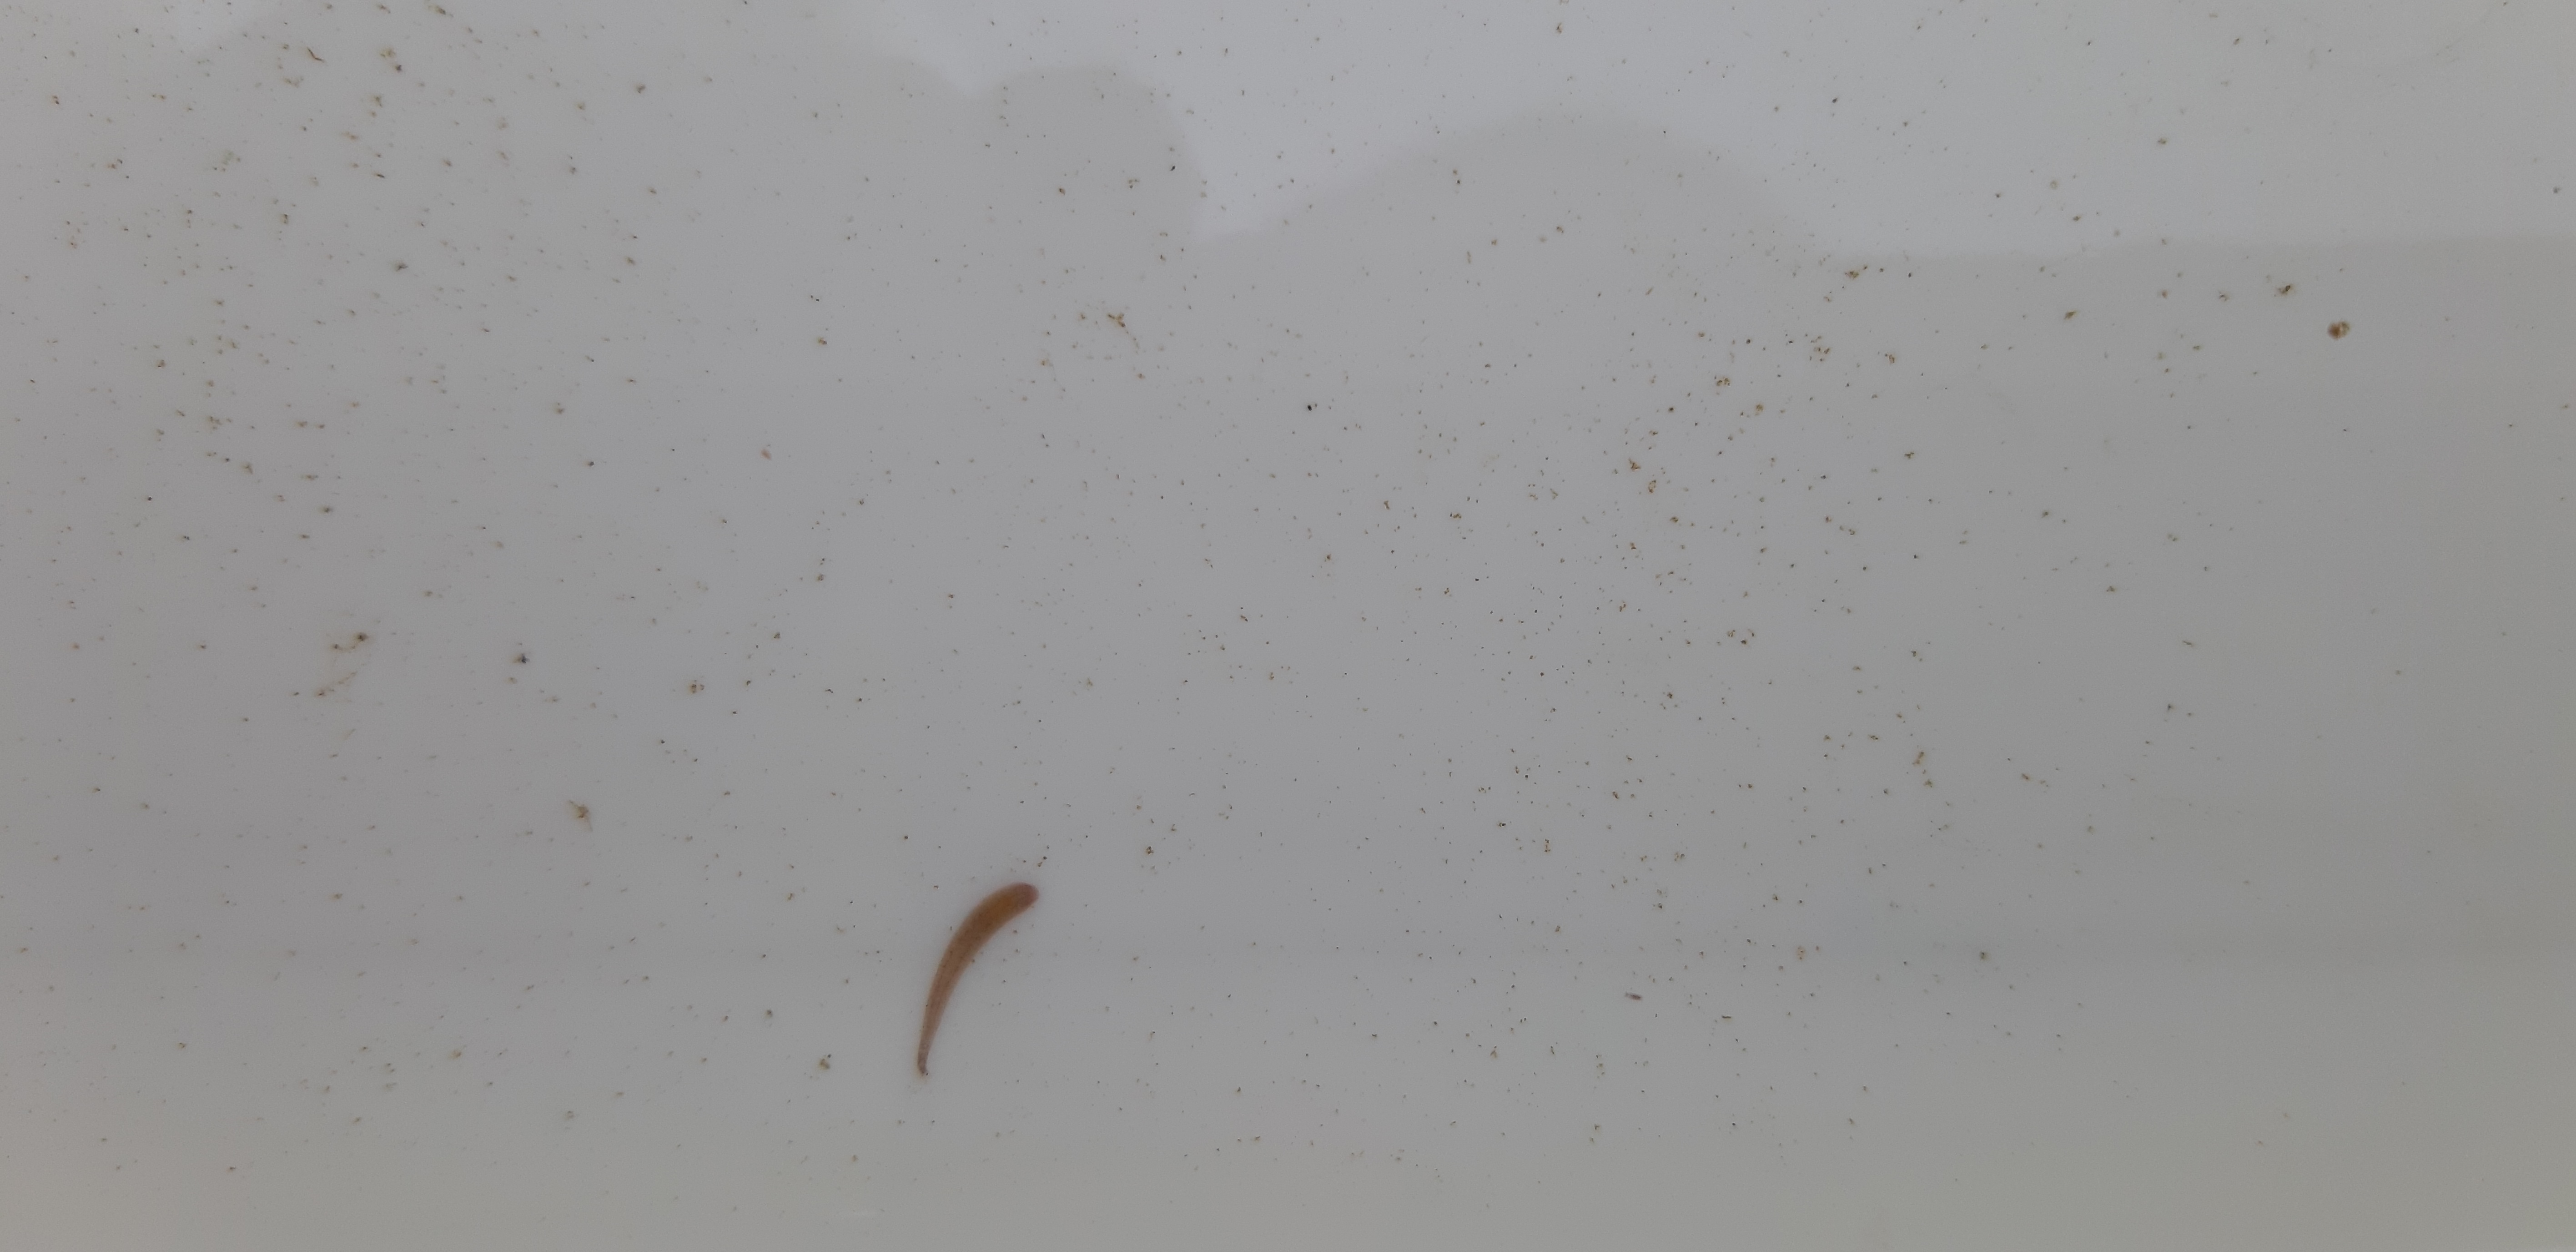
Macroinvertebrate group: leeches